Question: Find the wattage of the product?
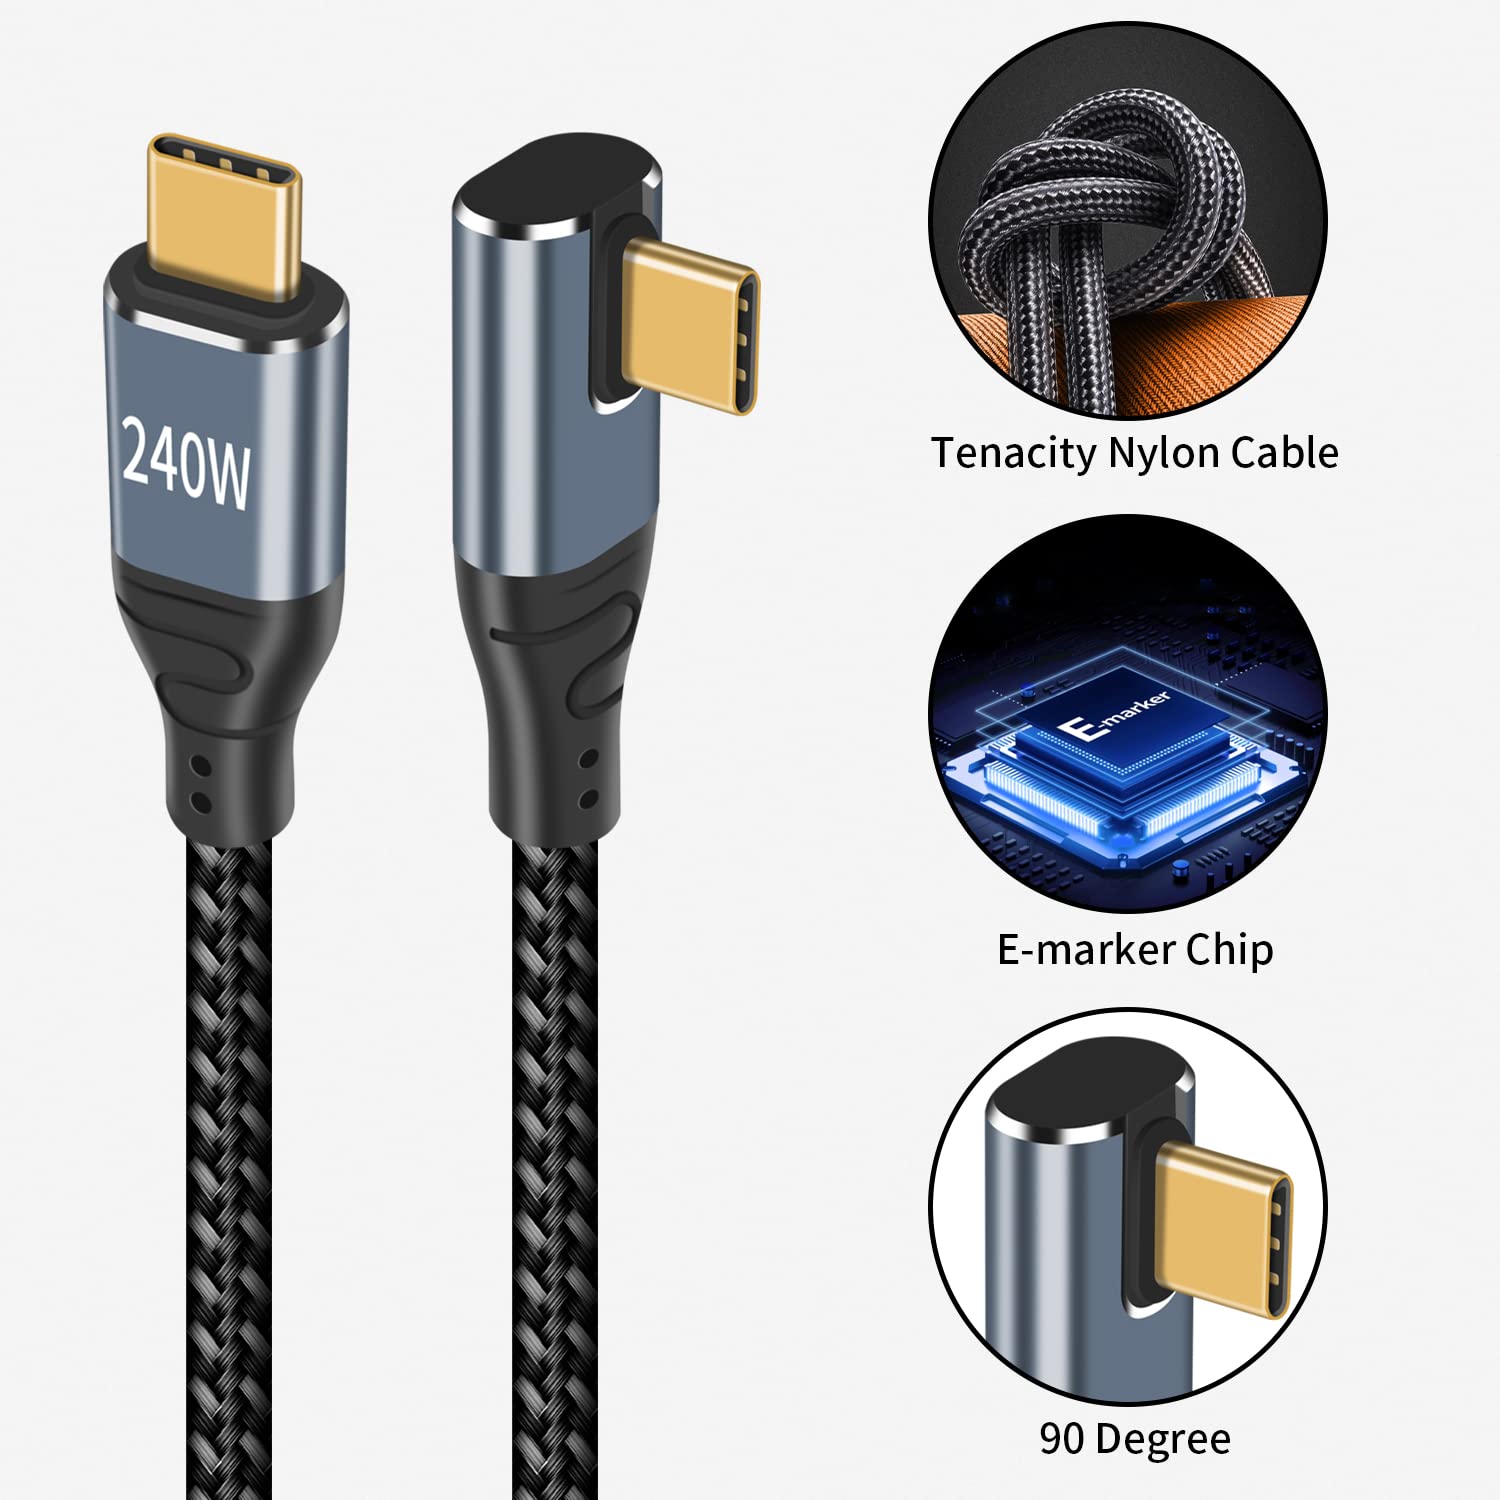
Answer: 240.0 watt